San Diego Hall of Champions

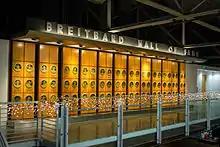
The Breitbard Hall of Fame

The Breitbard Hall of Fame was established in 1953 by Robert Breitbard. It honors athletes who either (1) have excelled in sports in San Diego or (2) are native San Diegans who have excelled in sports elsewhere. As of 2021, 163 athletes have been inducted, representing 22 sports: archery; badminton and tennis; baseball; basketball; bowling; boxing; diving and swimming; football; figure skating; golf; hockey; horse racing; marksmanship; motor sports; pole vaulting; sailing; skateboarding; soccer; surfing; track and field; triathlon; and wrestling. New members are inducted in February at the Salute to the Champions dinner.